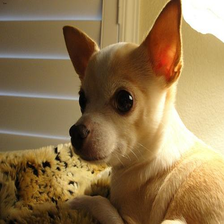
Species: dog
Breed: chihuahua